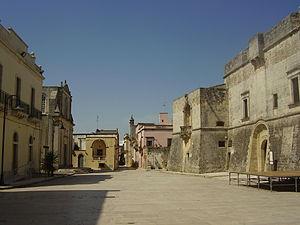
Andrano est une commune italienne de la province de Lecce, dans la région des Pouilles.